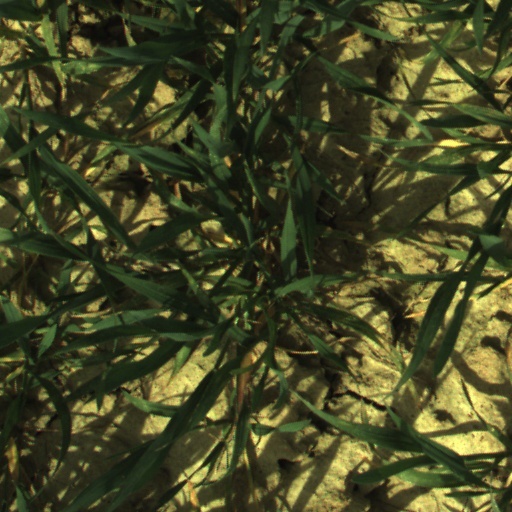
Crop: wheat